Paul Swift (driver)

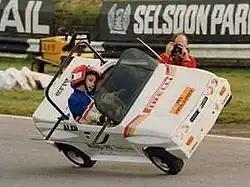
Paul Swift at age 7

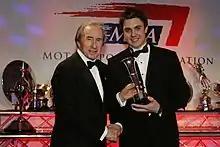
MSA awards

Swift started his stunt driving career at the age of seven, when he learned to drive his family’s ride-on-lawn-mower on two wheels. Within three months he had set a world record performing the stunt over a distance of 230m.